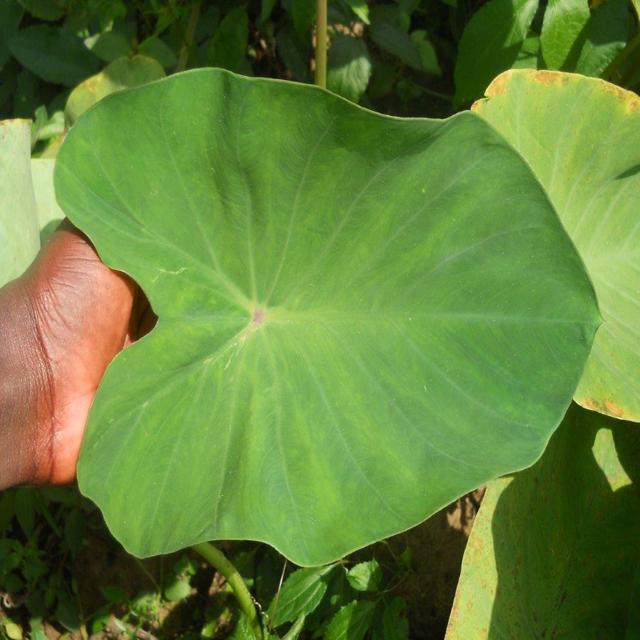
Label: Healthy